Lock Haven Formation

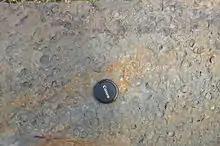
Brachiopod casts in the Lock Haven, Leberfinger Quarry, Sullivan County, PA

The Lock Haven Formation is a Devonian mapped bedrock unit in Pennsylvania, in the Appalachian Mountains of the United States.